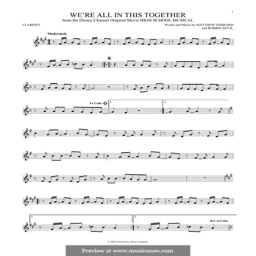
we 're all in this together : for clarinet by record producer